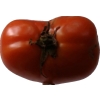
Label: tomato